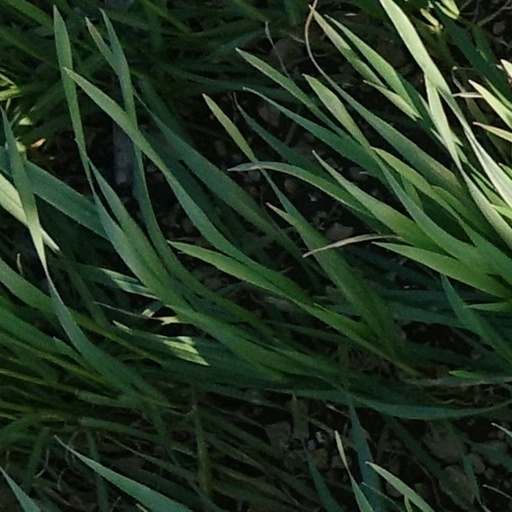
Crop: wheat